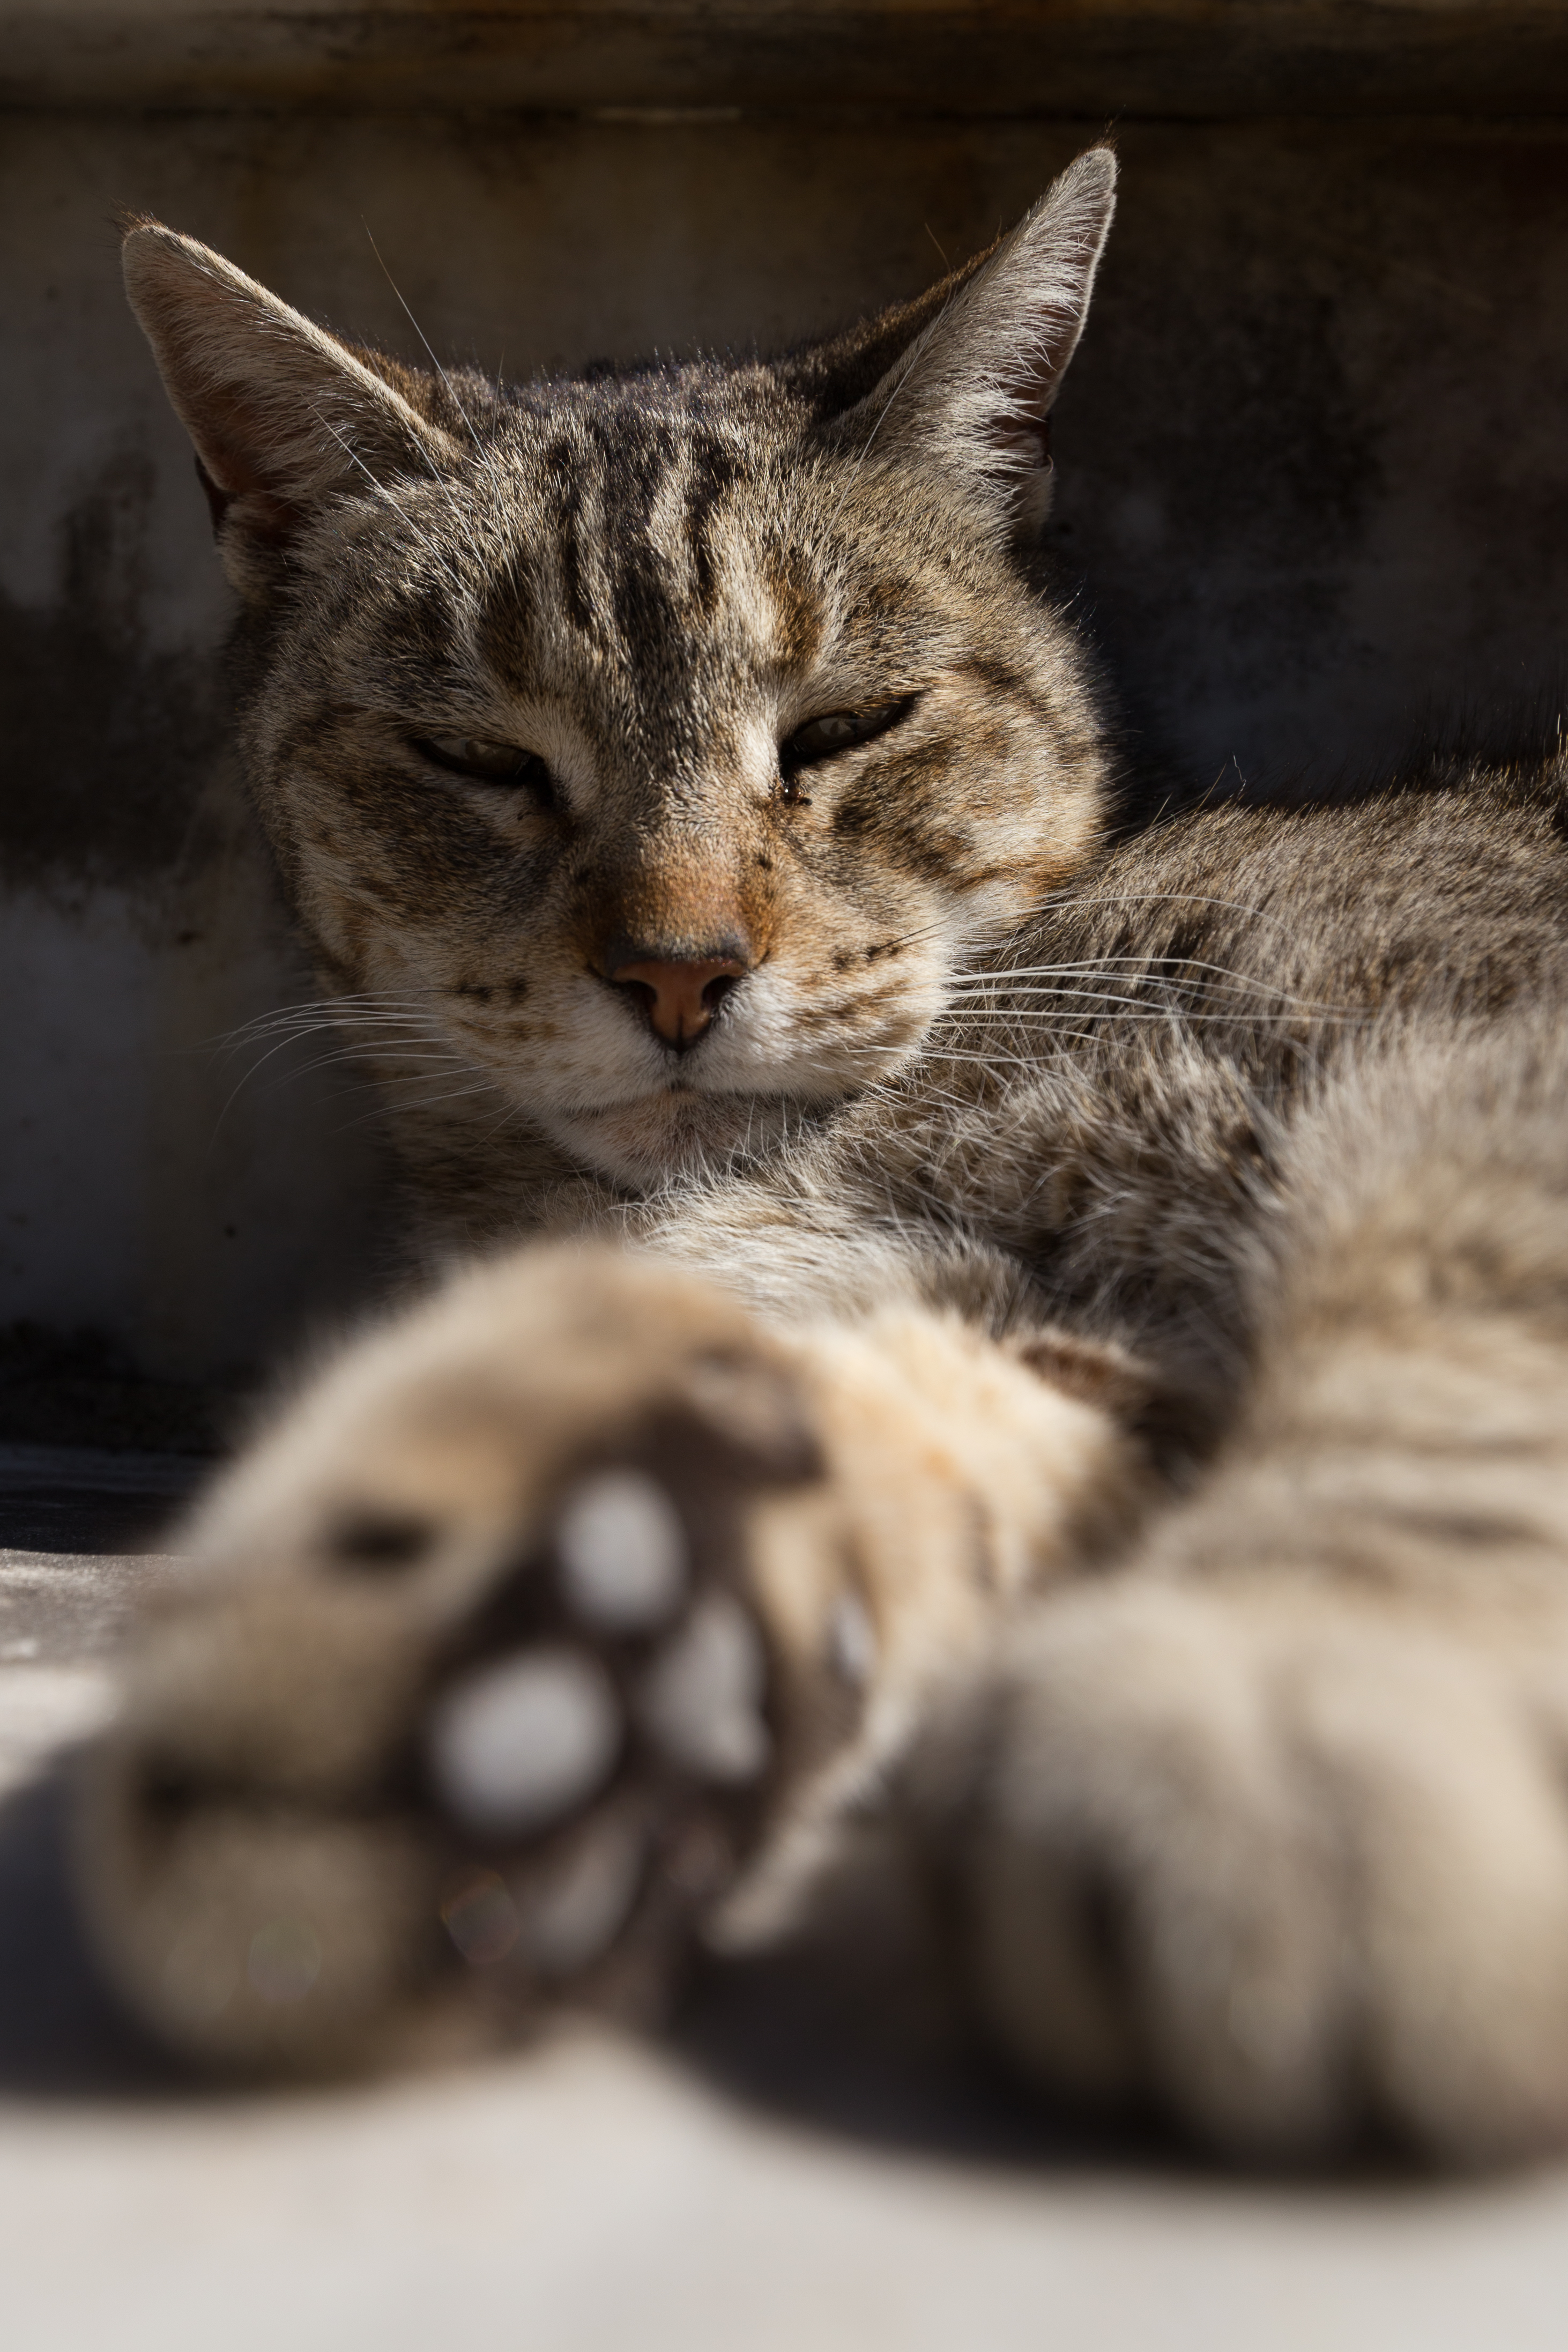
alone, photo, kitten, cat, canon, mammal, fauna, close up, whiskers, vertebrate, canon6d, foto, argentina, gato, cementery, rodrigoparedes, buenosaires, ar, 160378, www160378com, canon1635, cemeneterio, tabby cat, wild cat, small to medium sized cats, cat like mammal